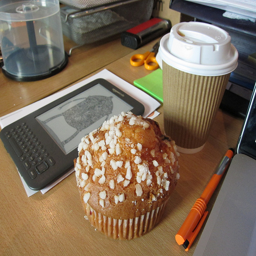
A counter topped with a muffin and a cup of coffee.
A cell phone, cake, pen and cup on the table
A coffee and a muffin sit next to a tablet with an image on it.
a big muffin and coffee cup with a tablet
A desk that has a muffin and disposable hot beverage cup, next to various office supplies that are on the desk.